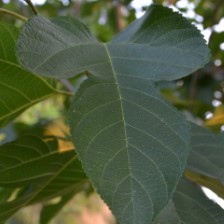
Variety: RedKing